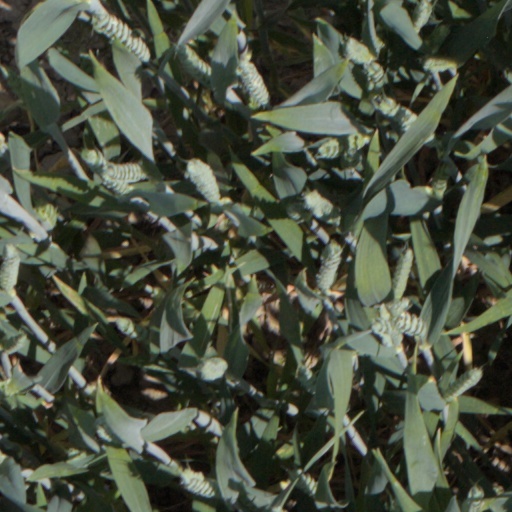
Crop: wheat